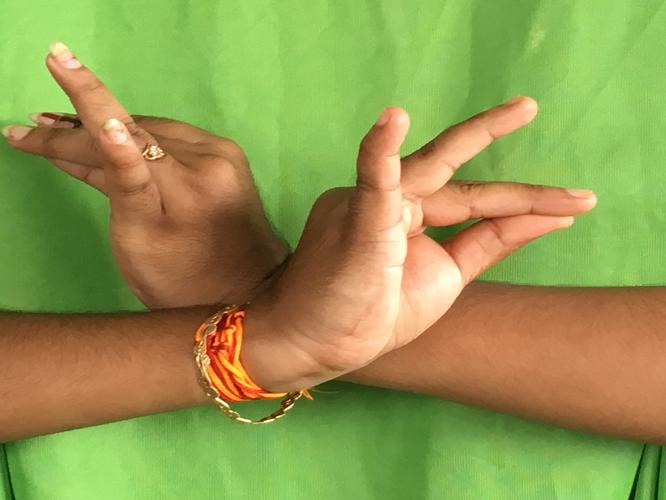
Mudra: Katakavardhana
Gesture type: double_hand